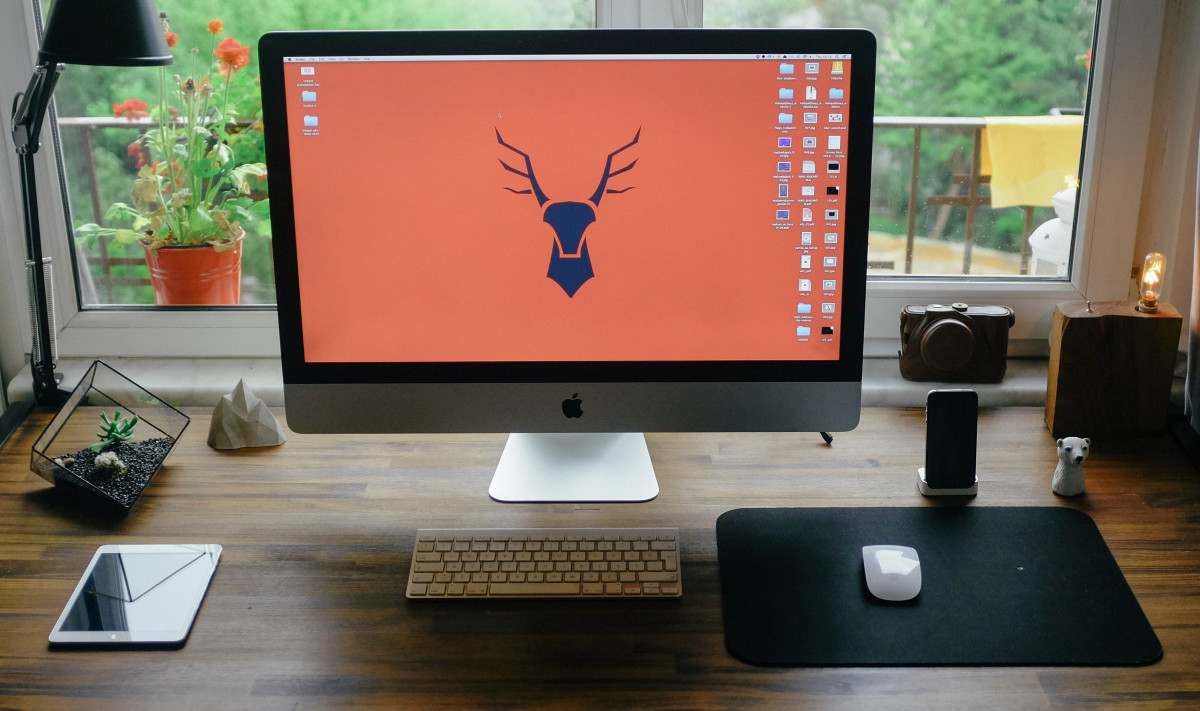
Tags: mac, table, home, workspace, desktop, living room, television, furniture, art, design, personal computer, computer monitor